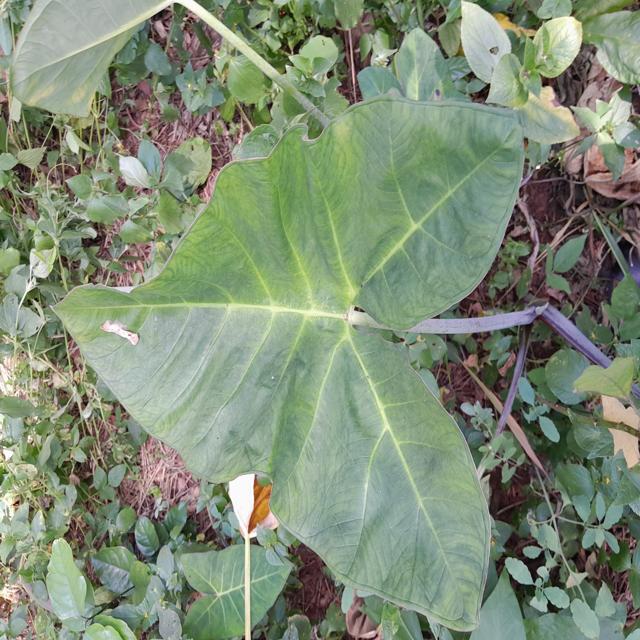
Label: Healthy